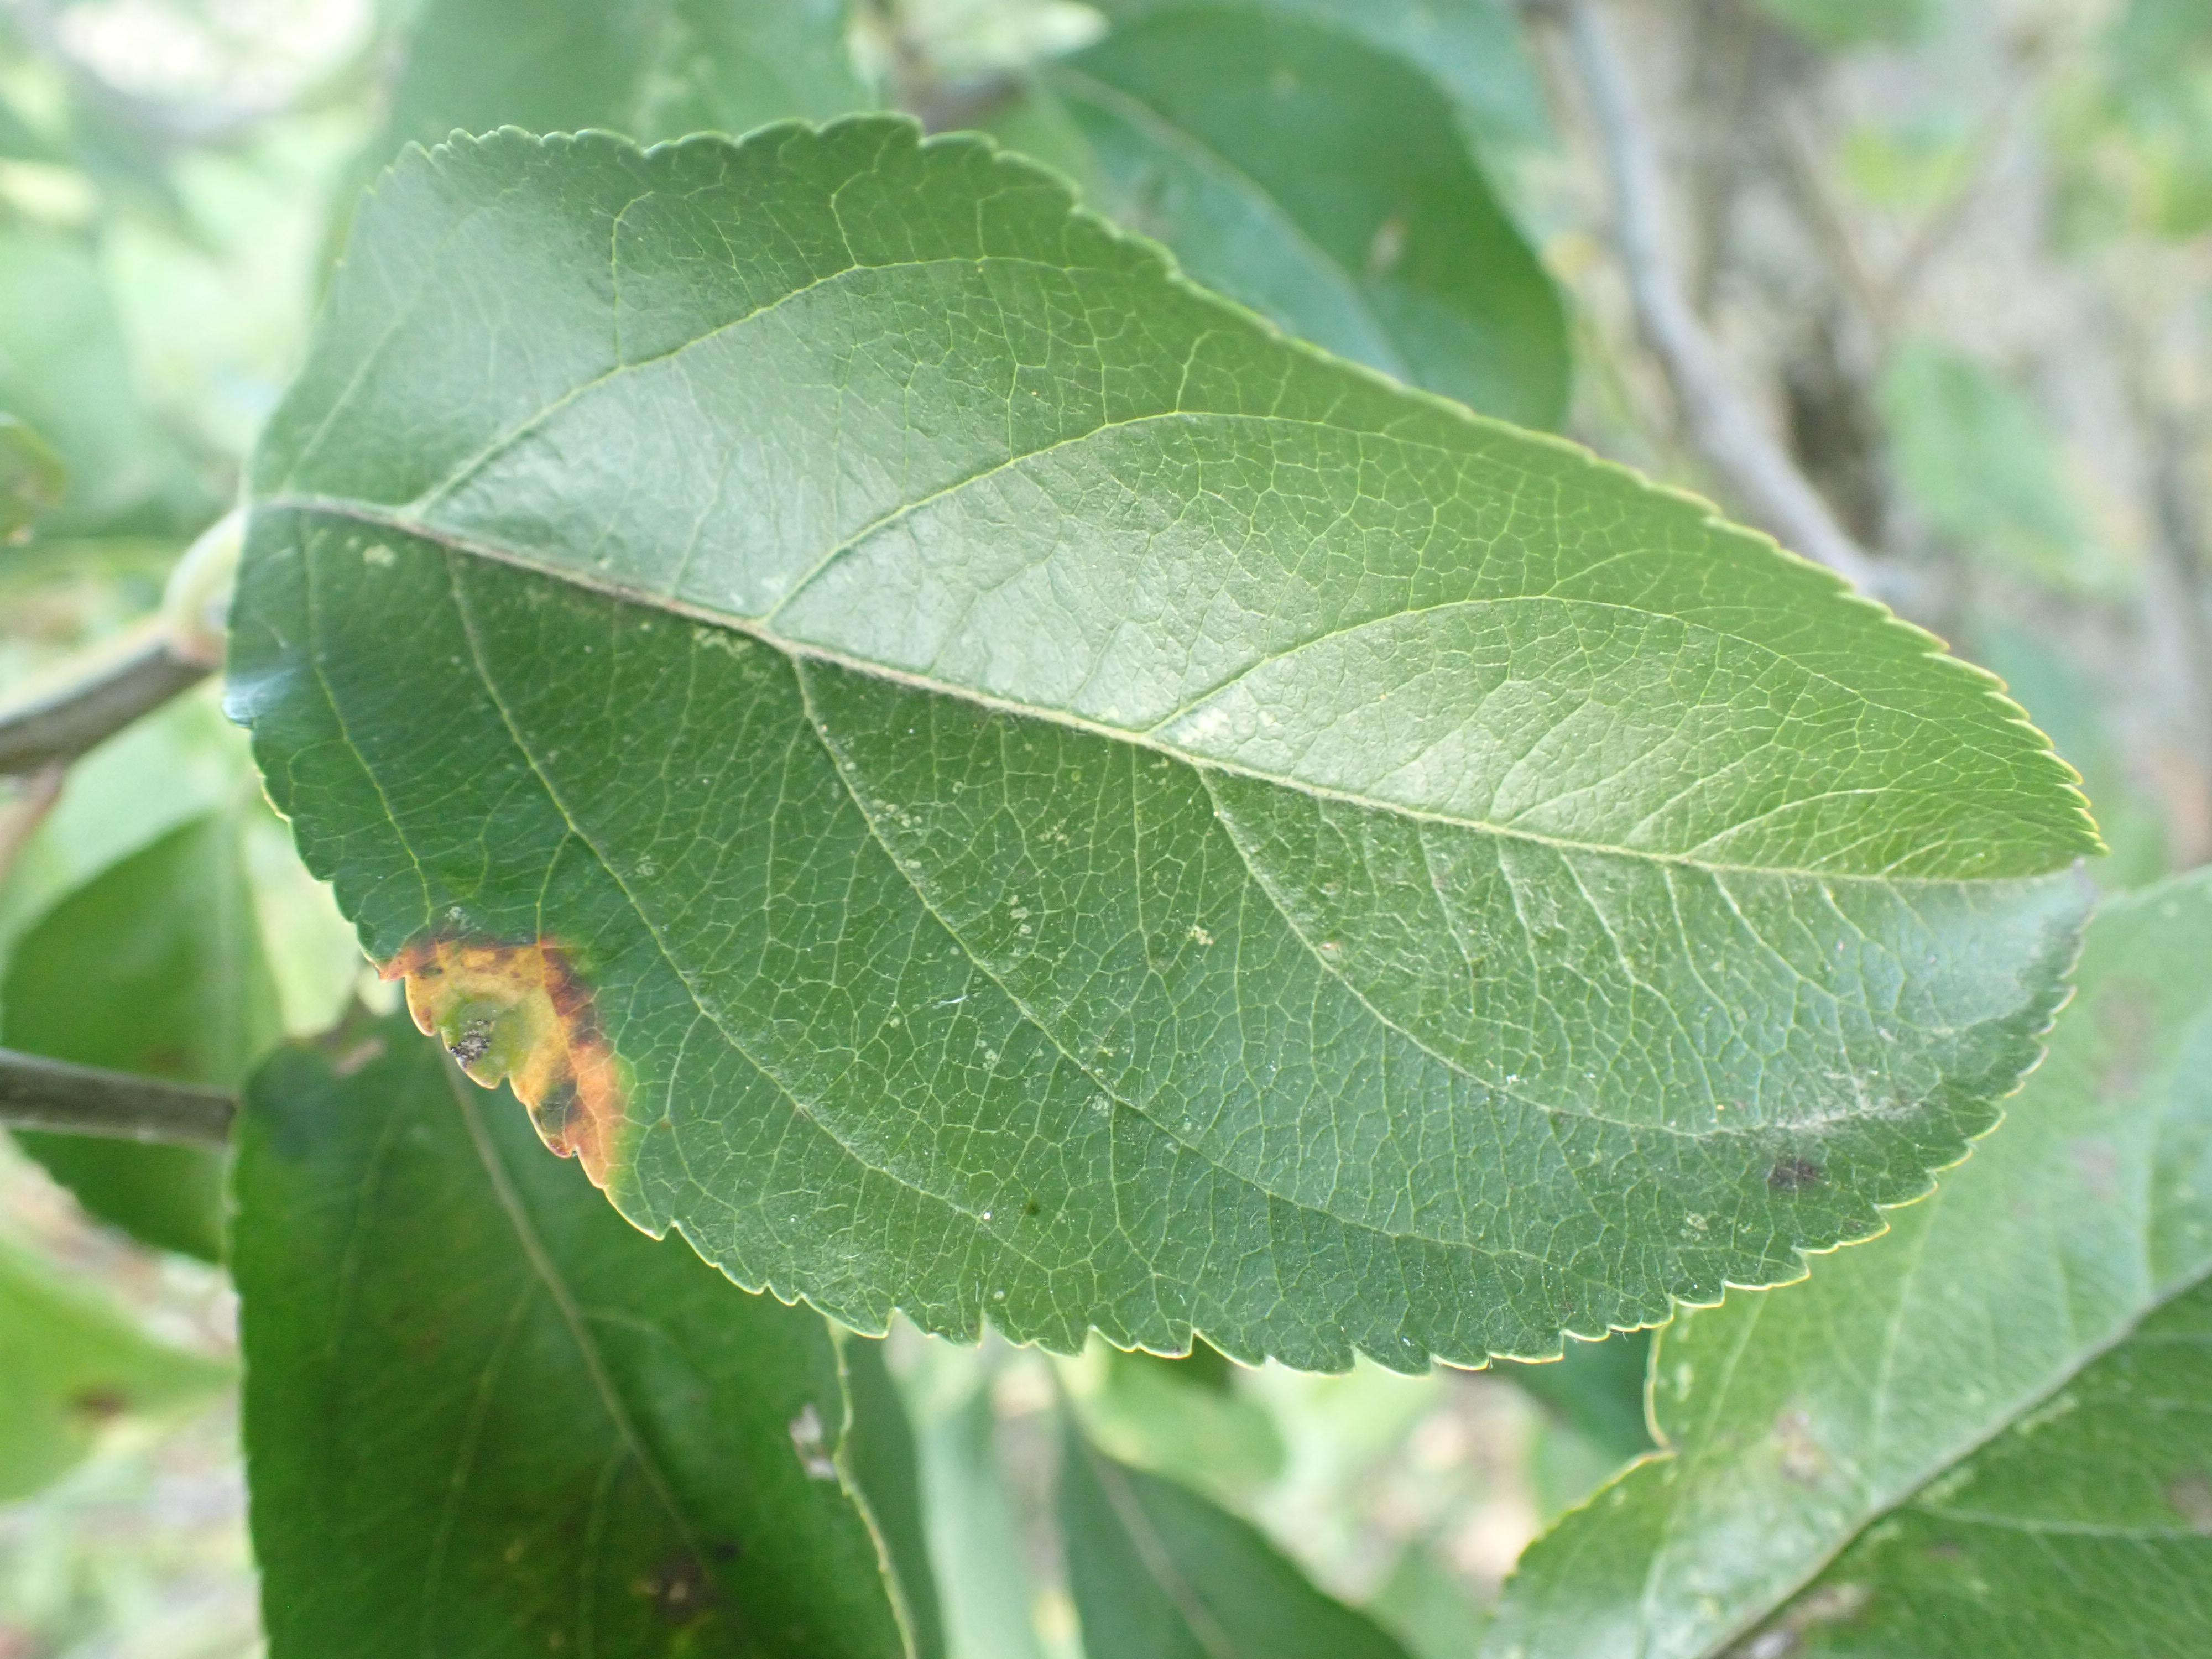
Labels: rust